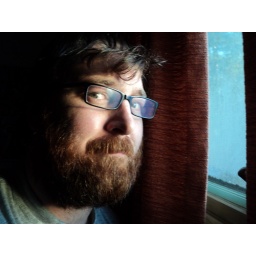
Playing with my camera by my bedroom window during the morning hours